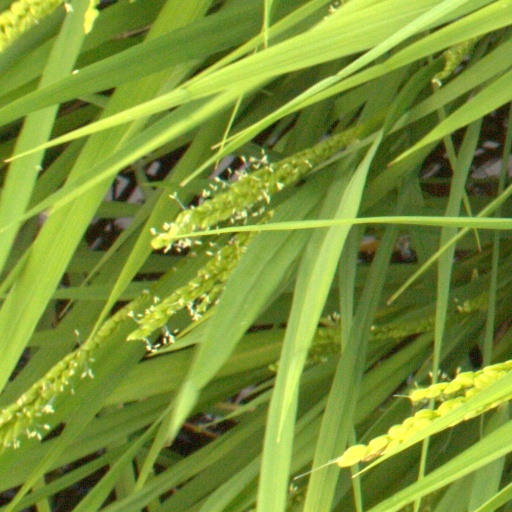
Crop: rice